Brownie the Wonder Dog

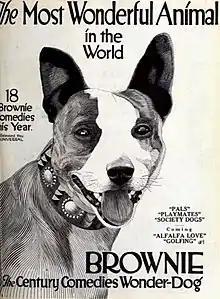
1921 advertisement

Brownie the Wonder Dog was a 1920s dog actor that appeared in several American silent films, including "Brownie's Little Venus" (1921). He was signed under Century Film Company. Brownie was a Bull Terrier–Fox Terrier crossbreed.